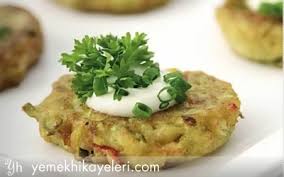
Yemek: mucver